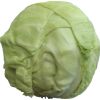
Label: white_cabbage